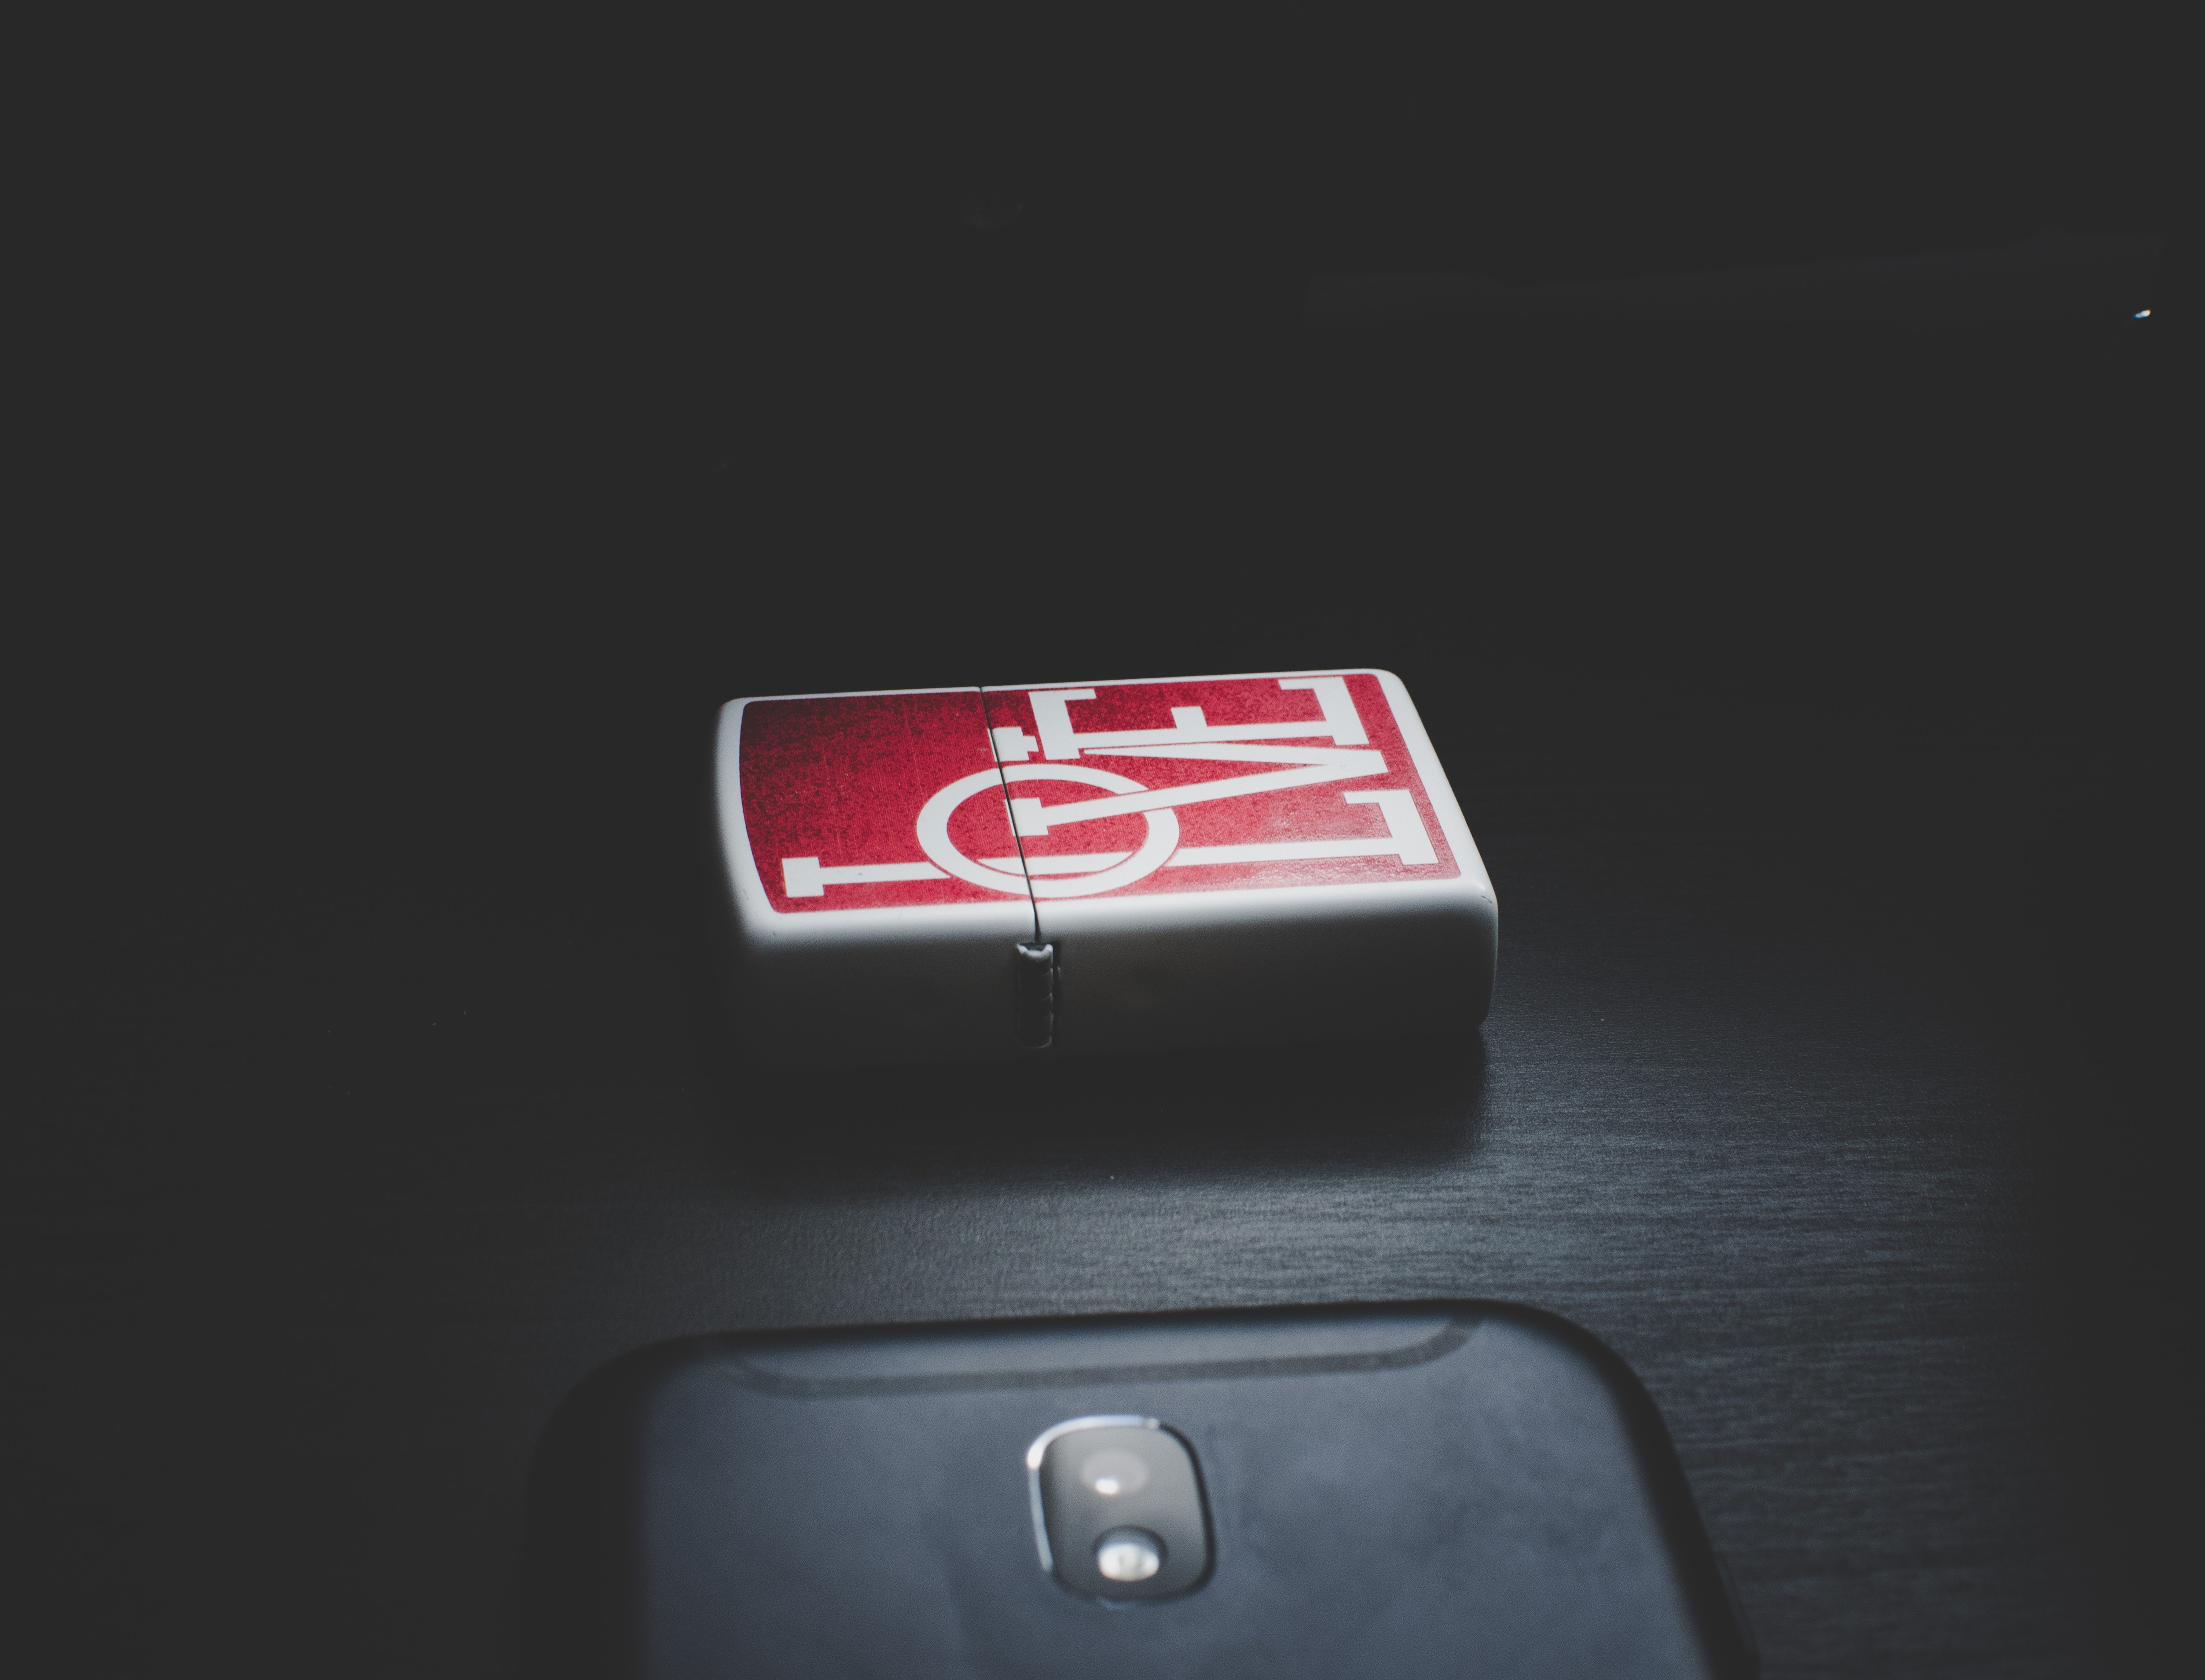
red, font, brand, emblem, logo